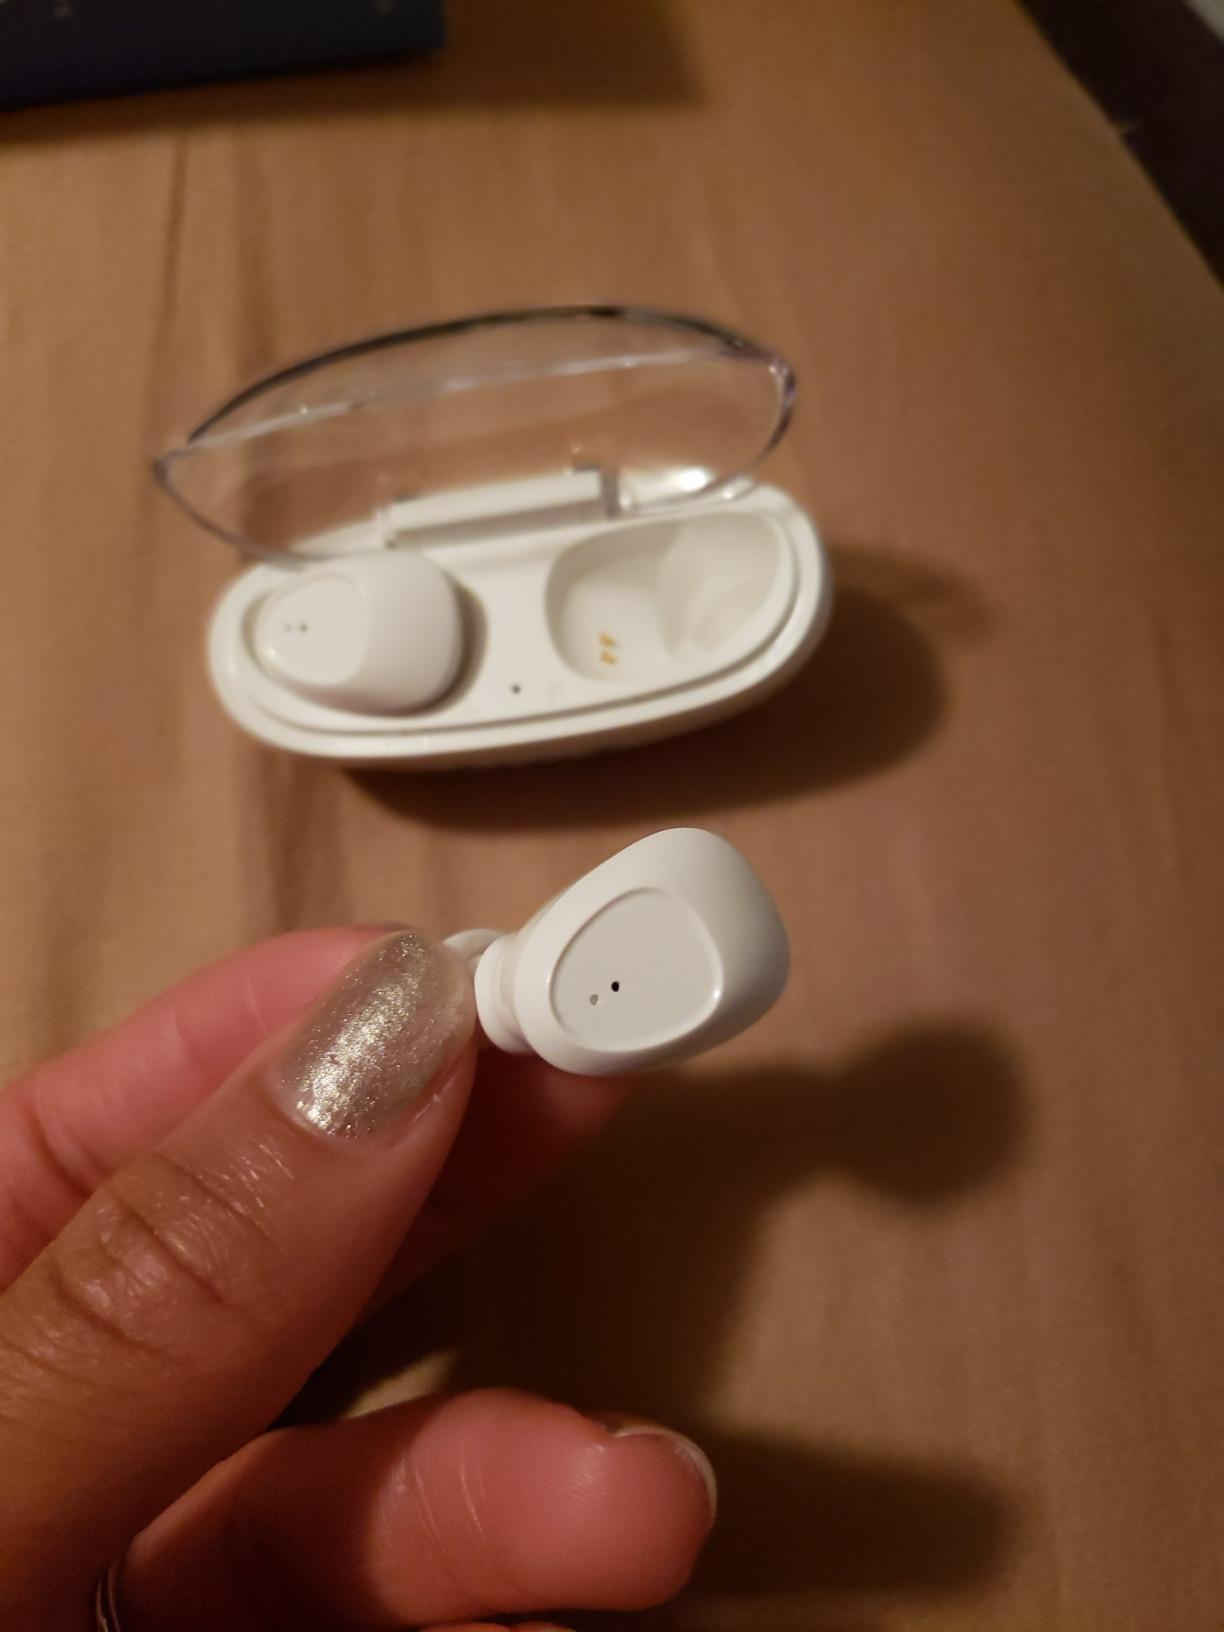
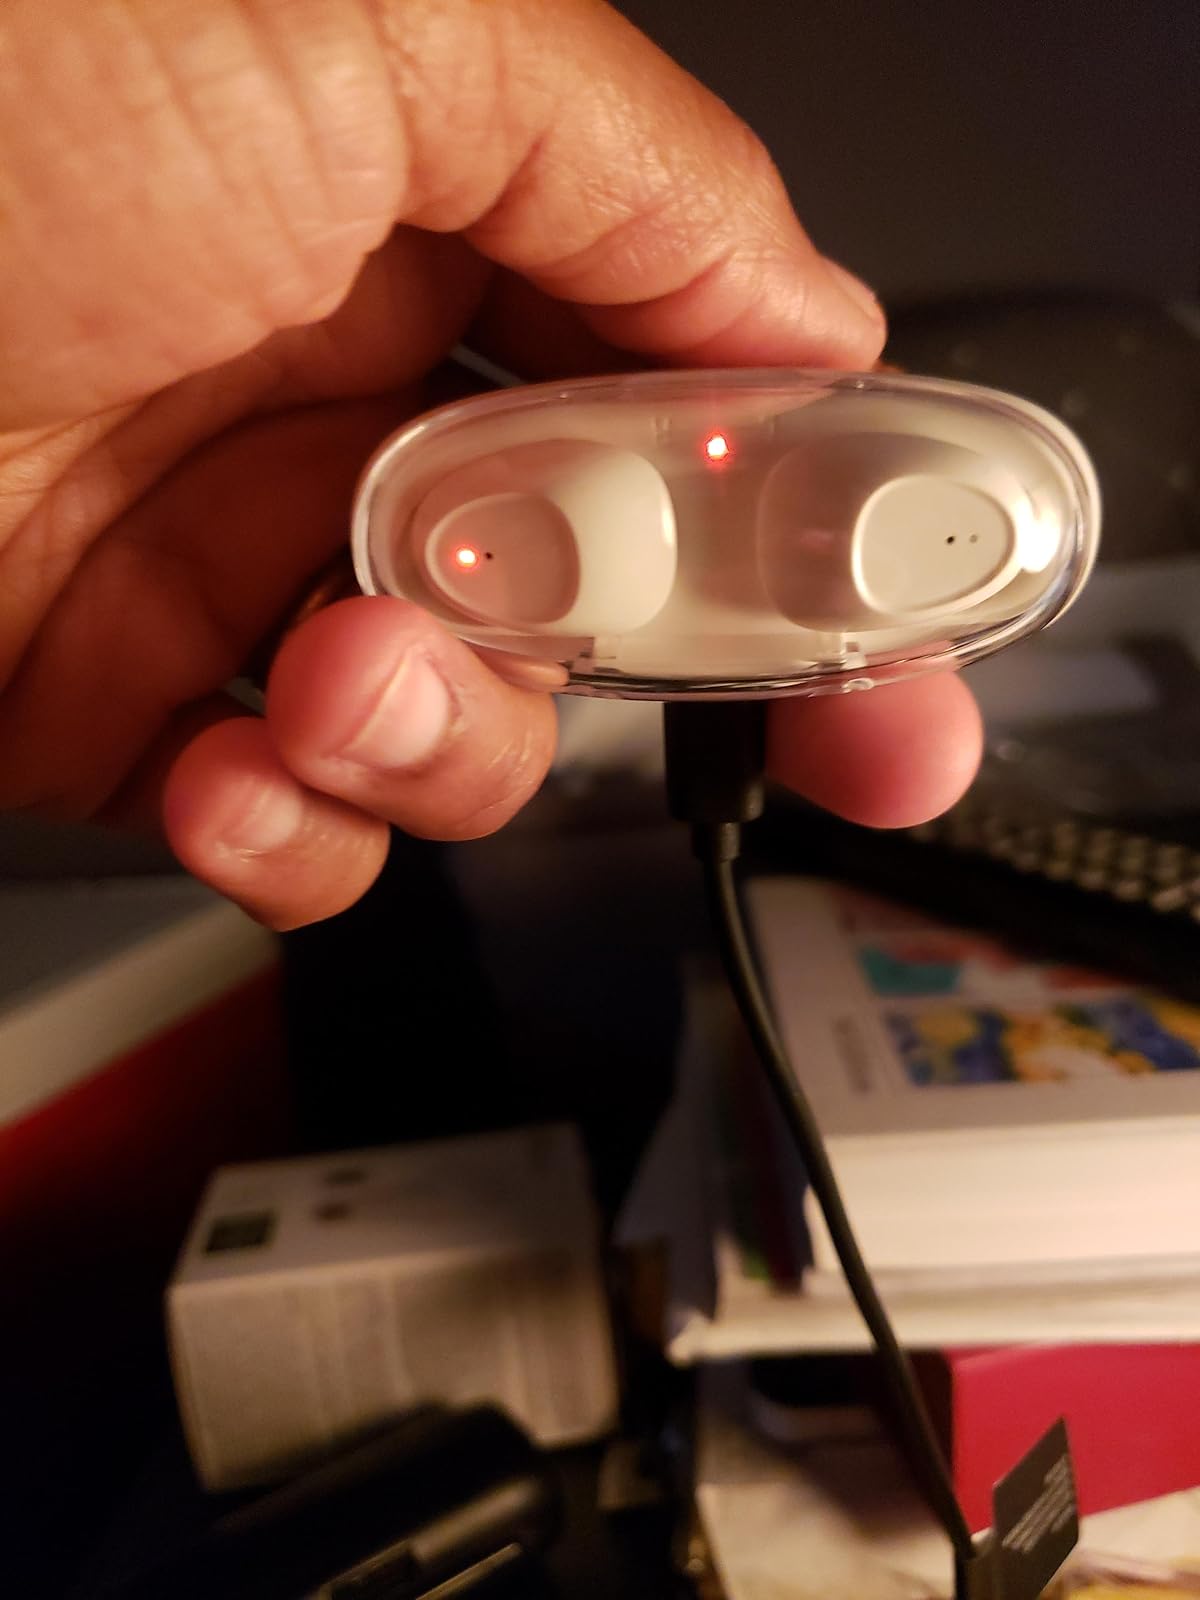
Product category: earbuds
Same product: yes